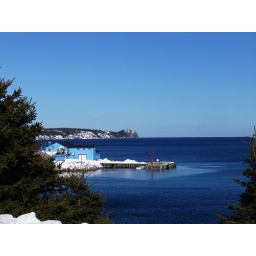
A blue fish plant in Holyrood looks much better when coated with snow.